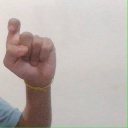
अक्षर: इ